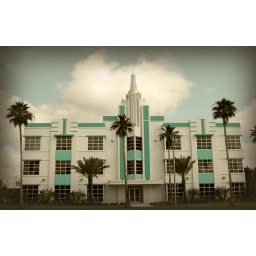
My hand colored picture of an office building in Celebration,Florida made to look vintage